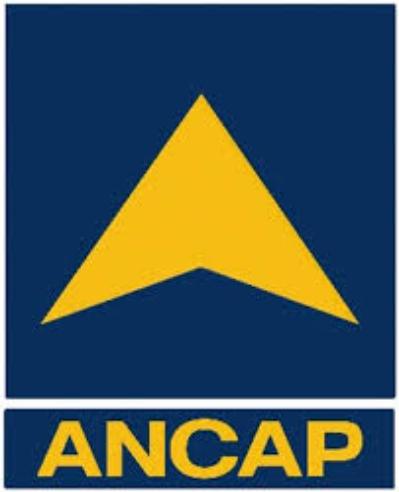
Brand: ANCAP-1
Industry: Transportation